Colonia Claudia Ara Agrippinensium

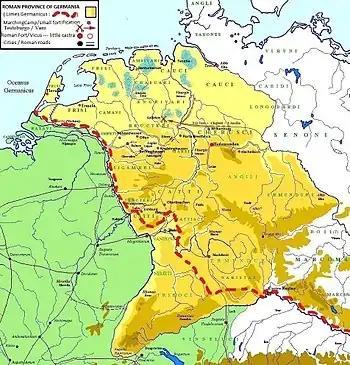
Map of the Roman province of Germania under Augustus, showing Colonia

During the rule of Augustus (30 BC to AD 14), the Ara Ubiorum (Altar of the Ubii) was constructed within the city limits. This altar was possibly foreseen as the central place of worship for a greater Germanic province, which would comprise lands across the Rhine, which remained unconquered at this point. The noble Segimundus is mentioned as the priest of the Ara in the year AD 9. He was from the family of Arminius, leader of the Cherusci. After Arminius' victory over Publius Quinctilius Varus in the same year at the Battle of the Teutoburg Forest, the plans for a greater German province were largely set aside. However, the altar itself retained some of its importance as the city is mentioned as “Ara Ubiorum” in many inscriptions.